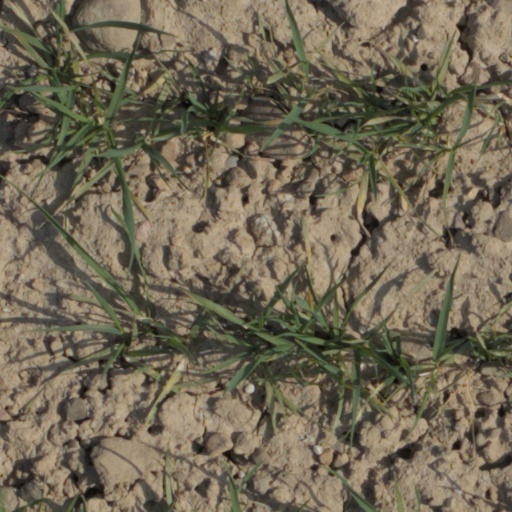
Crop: wheat